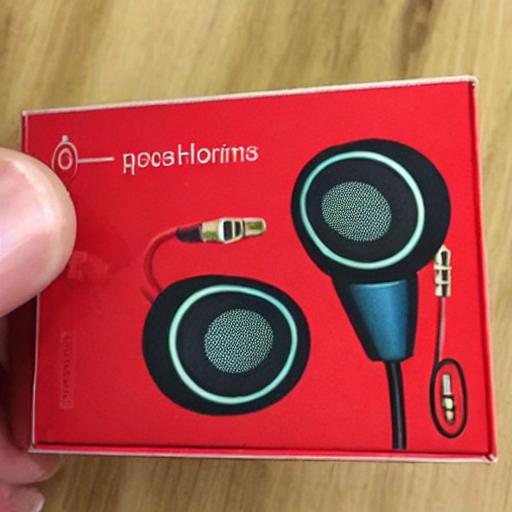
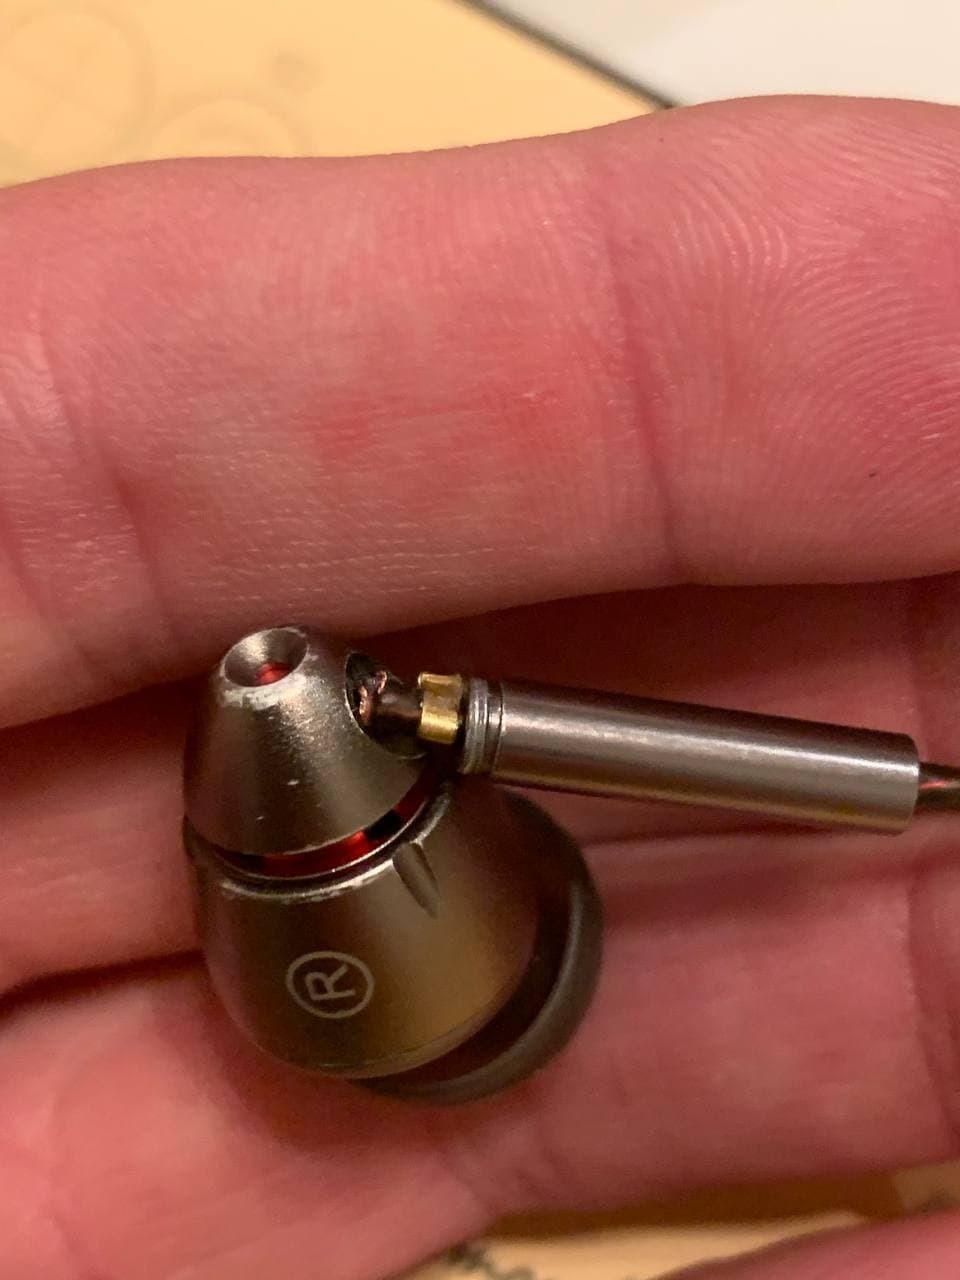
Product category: headphones
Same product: no